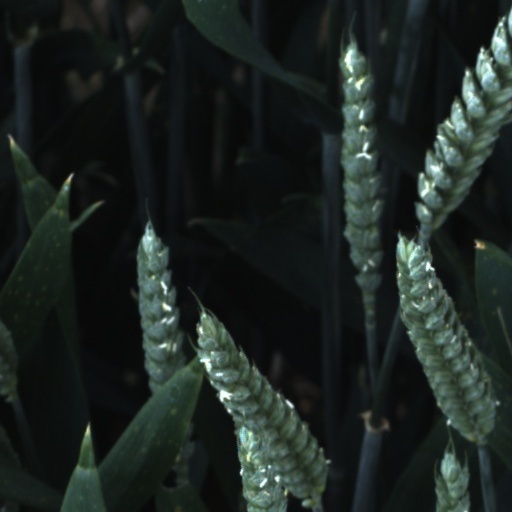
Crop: wheat